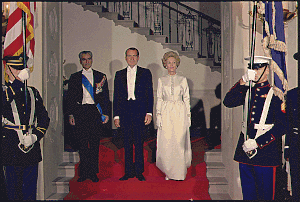
Mohammad Reza Chah Pahlavi ou Muhammad Rizā Shāh Pahlevi dit Aryamehr, né le 26 octobre 1919 à Téhéran et mort le 27 juillet 1980 au Caire, était le second et dernier monarque de la dynastie Pahlavi de la monarchie iranienne. Dernier chah d'Iran, il régne du 16 septembre 1941 au 11 février 1979. Contraint à l'exil le 16 janvier 1979, Mohammad Reza Pahlavi est remplacé par un conseil royal et renversé par la Révolution iranienne, mais n'abdique jamais officiellement. Il succéde à son père, Reza Chah, lorsque ce dernier, jugé trop proche de l'Allemagne nazie, est contraint d'abdiquer en septembre 1941 lors de l'invasion anglo-soviétique de l'Iran. Au lendemain de la Seconde Guerre mondiale, le jeune chah est confronté aux tentatives sécessionnistes dans les provinces du nord-est lors de la crise irano-soviétique et aux rébellions tribales dans le sud du pays. Mohammad Reza Pahlavi se rapproche par la suite des États-Unis et entretient des liens très étroits avec la Maison-Blanche, en particulier avec les présidents Dwight Eisenhower et Richard Nixon.